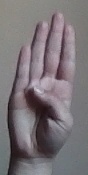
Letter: kaaf